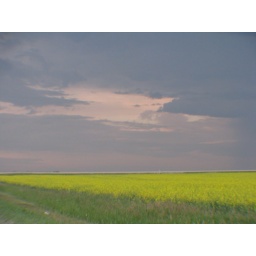
Skylight above the golden field